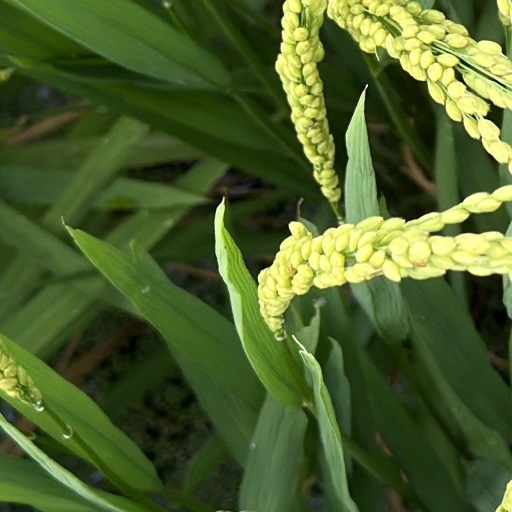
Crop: rice